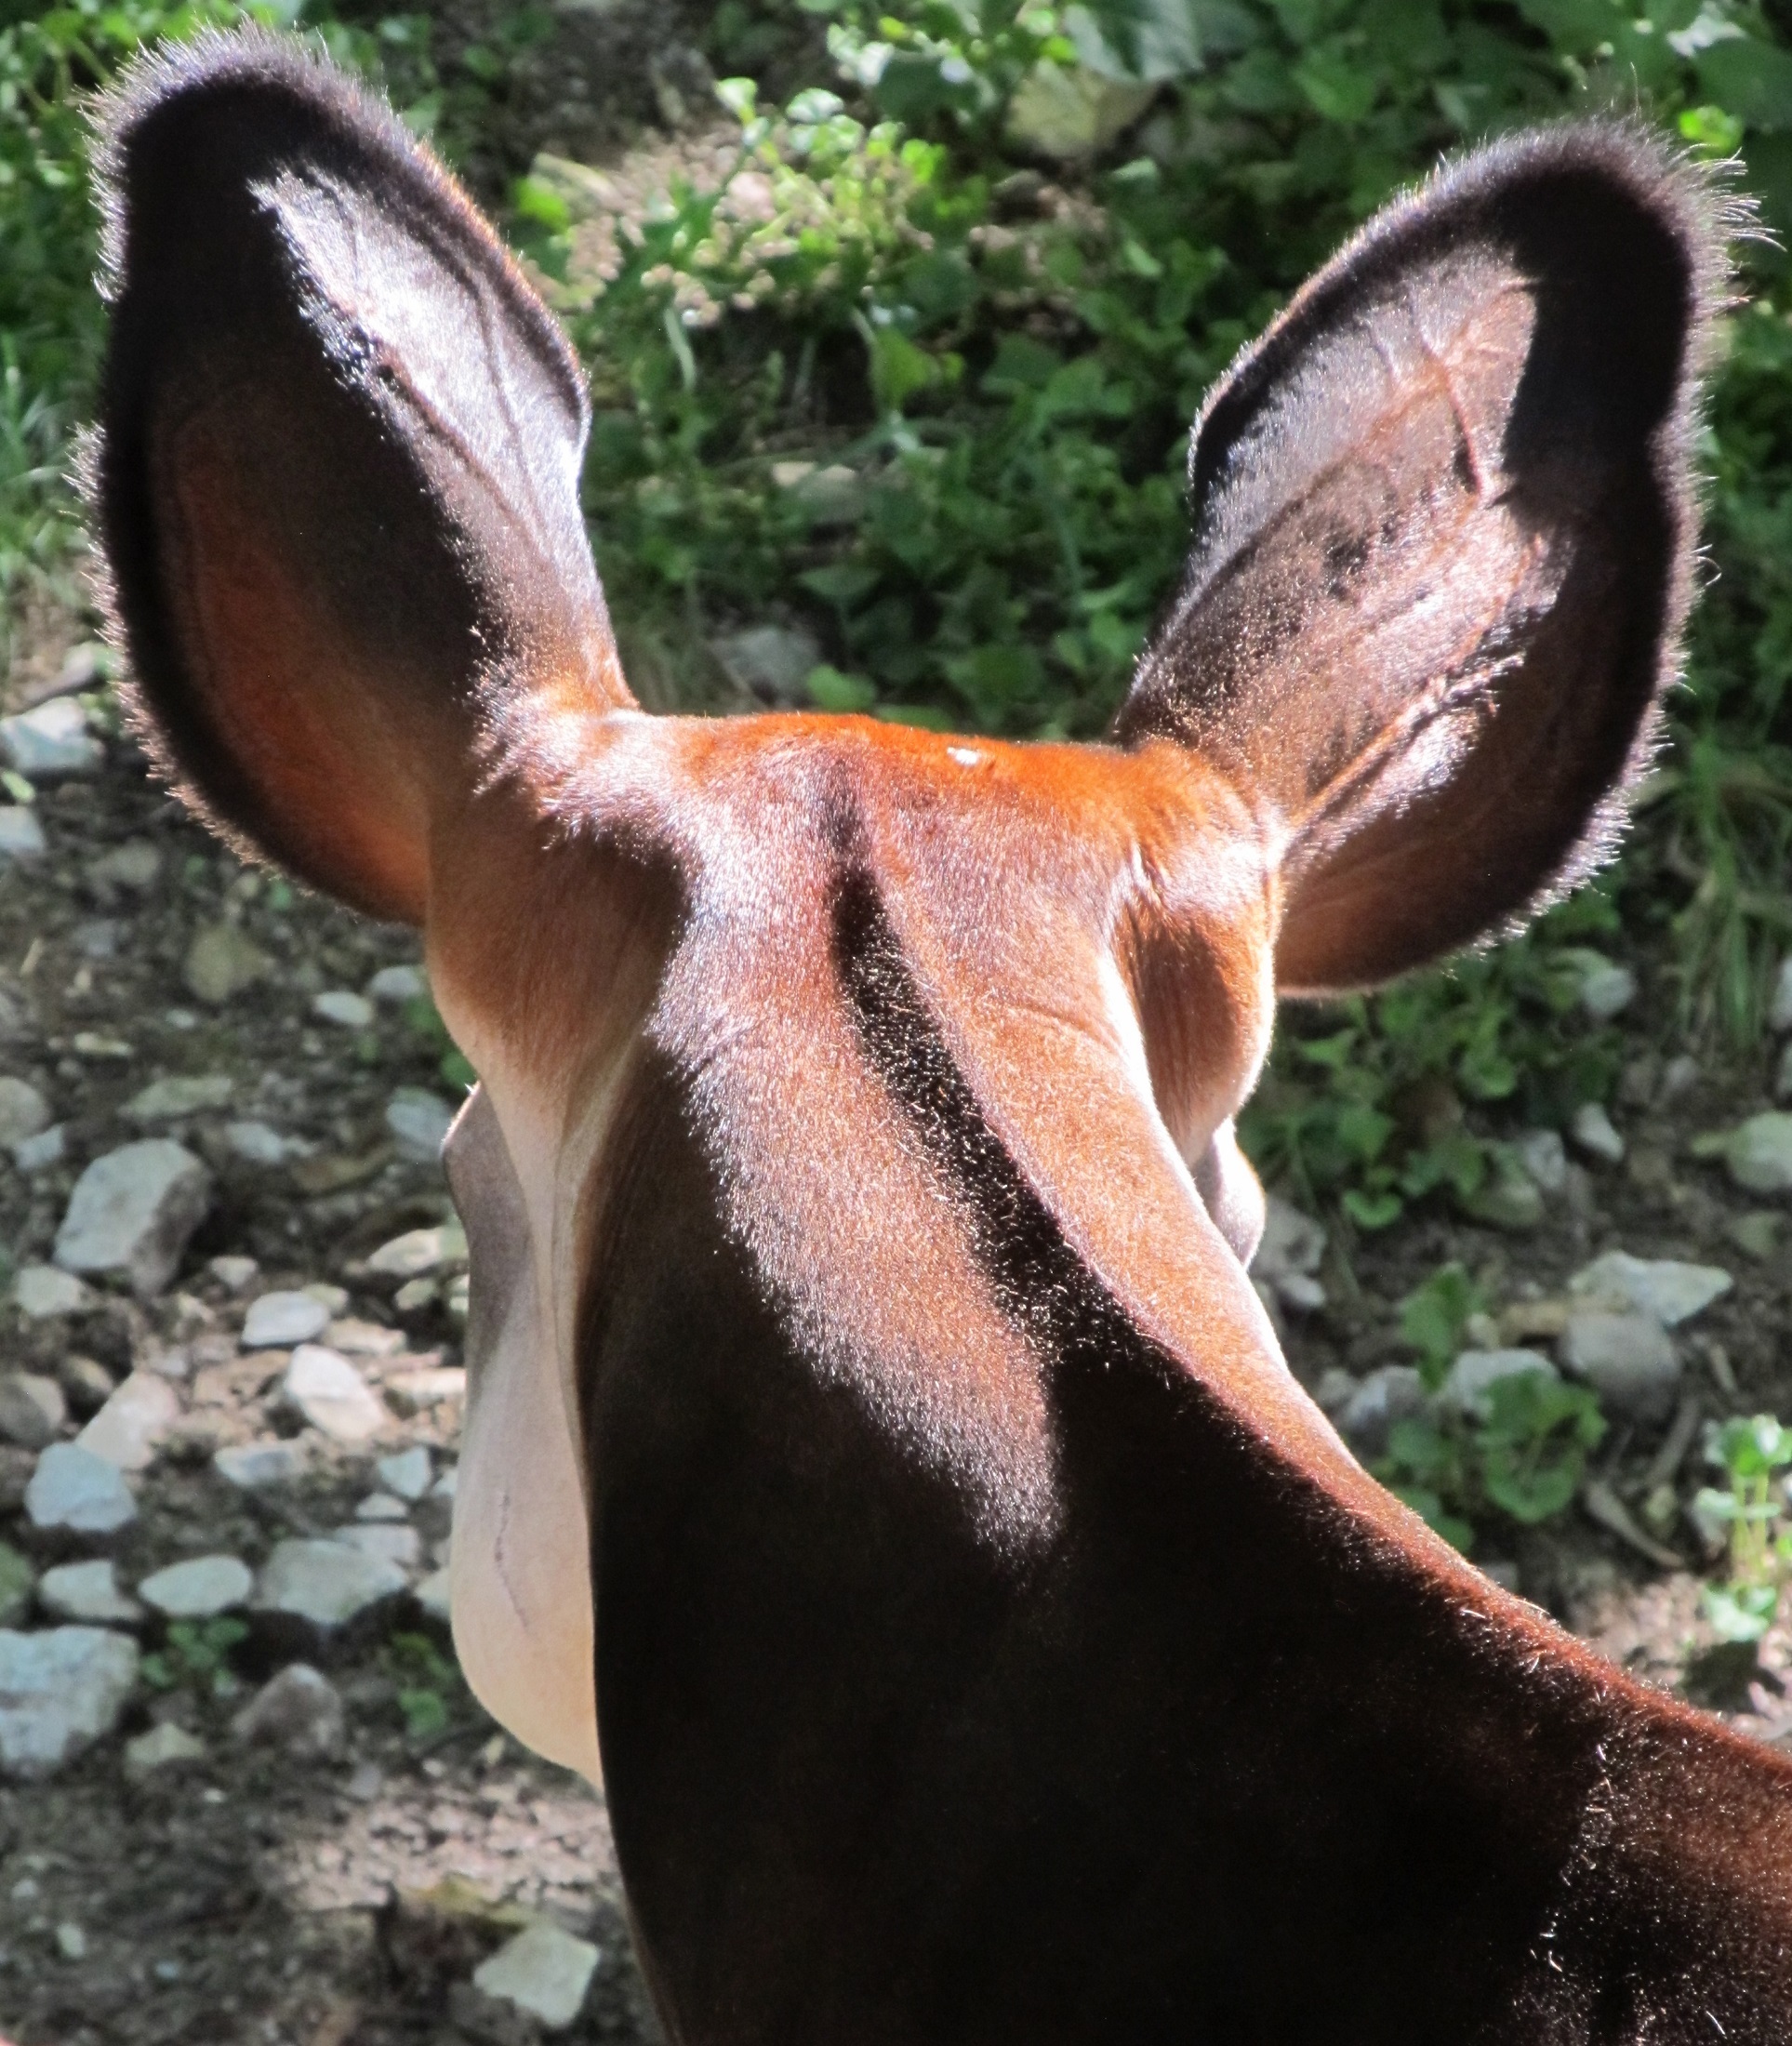
animal, looking, wildlife, zoo, horn, fur, africa, mammal, fauna, goats, neck, ears, head, okapi, giraffid artiodactyl, horse like mammal